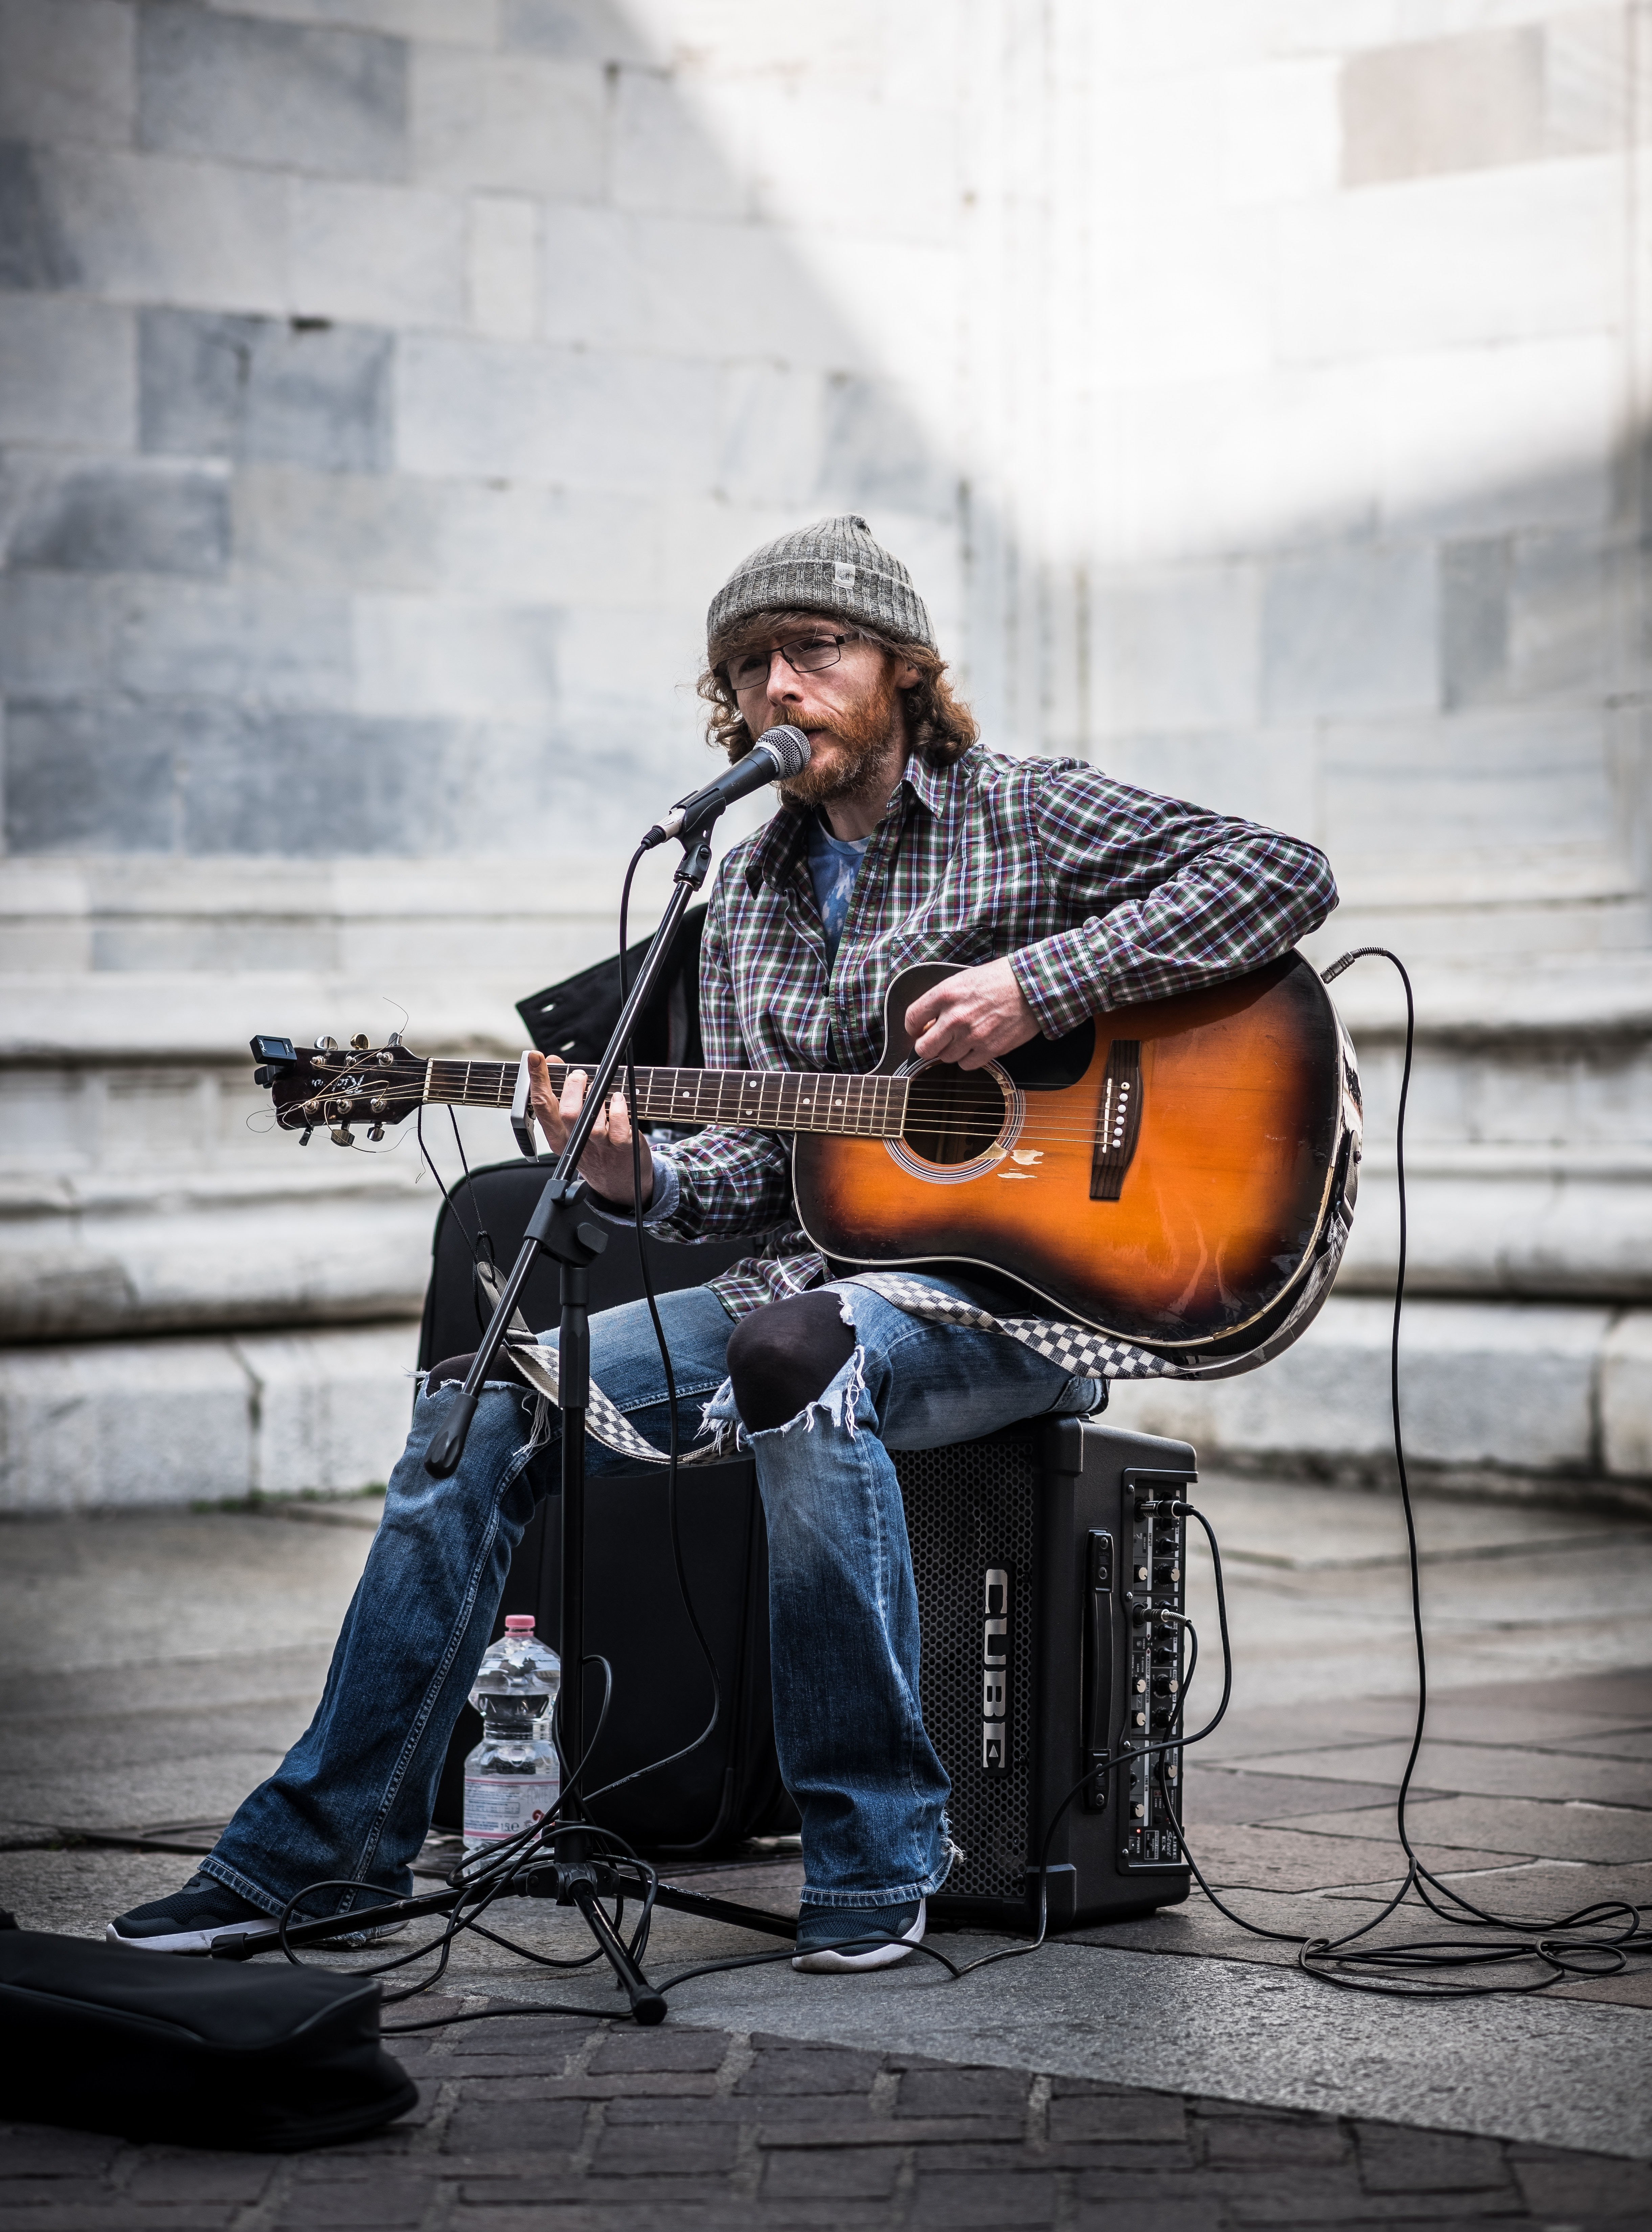
man, person, music, road, street, guitar, guy, sitting, fashion, musician, black, infrastructure, singing, guitarist, entertainment, human positions, bowed string instrument